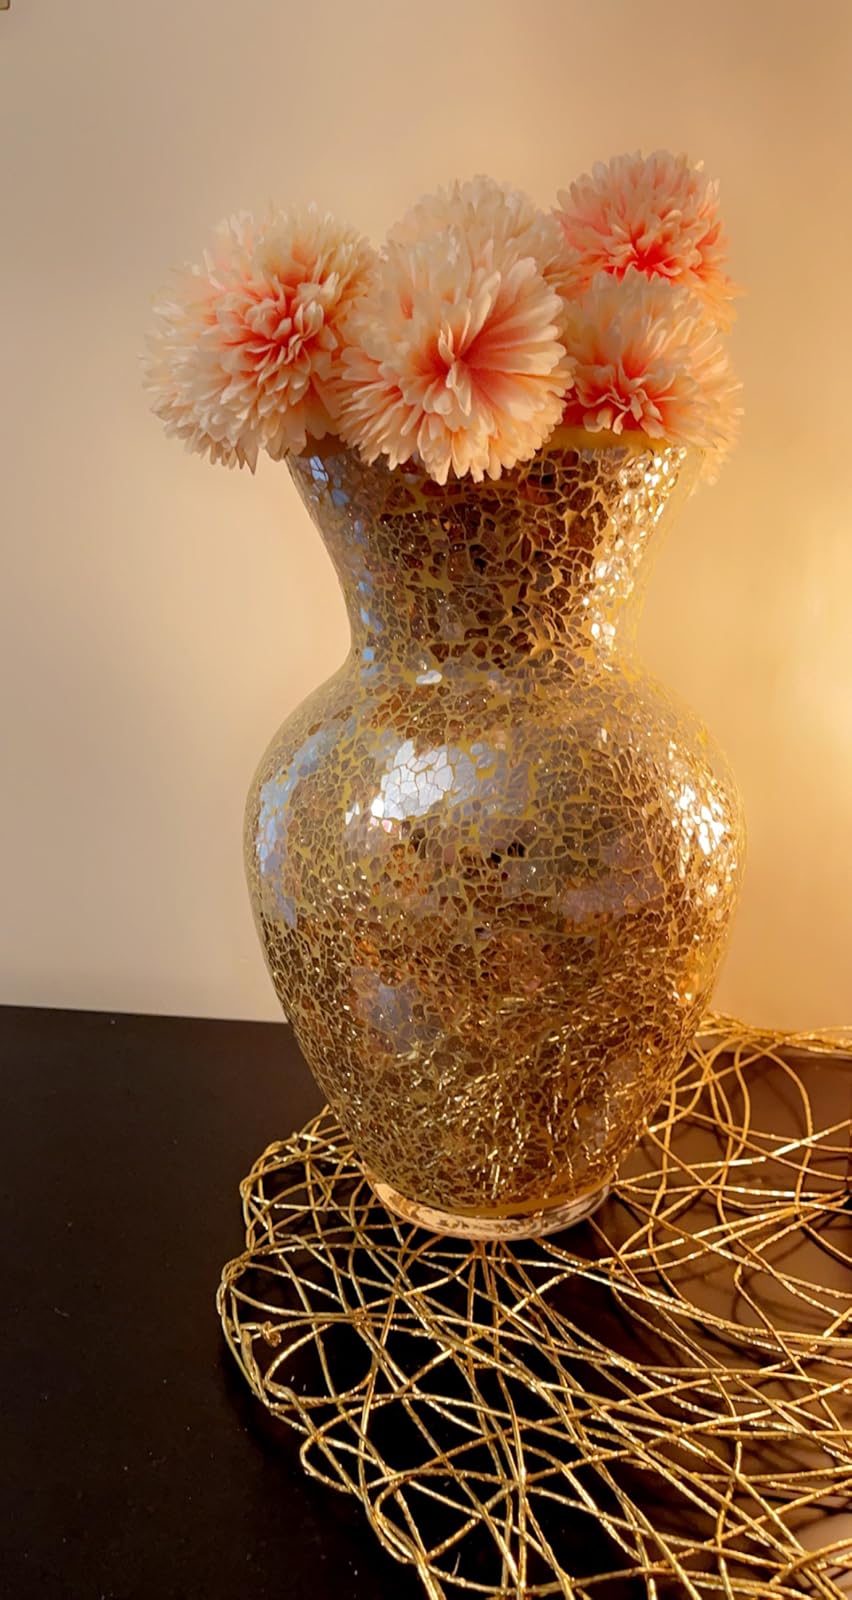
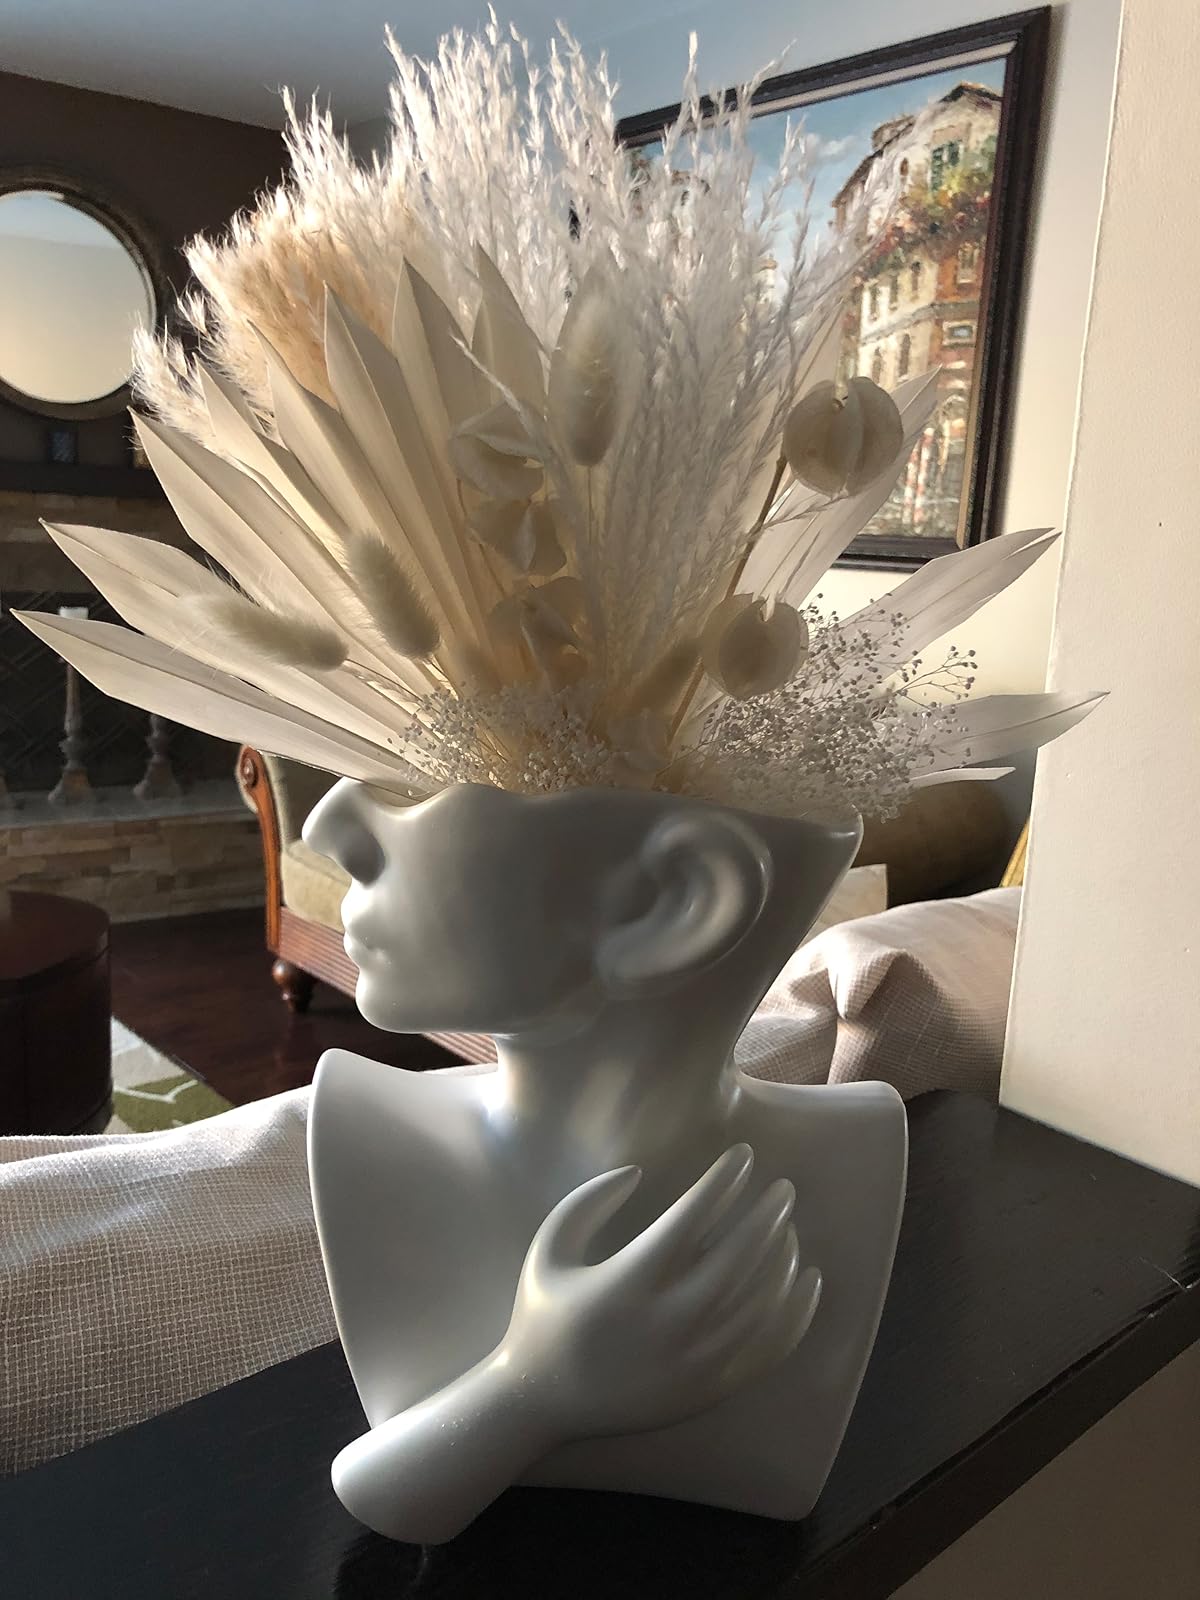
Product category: vase
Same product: no